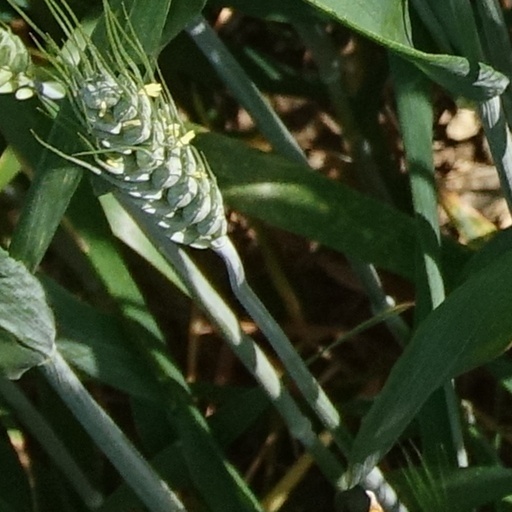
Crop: wheat